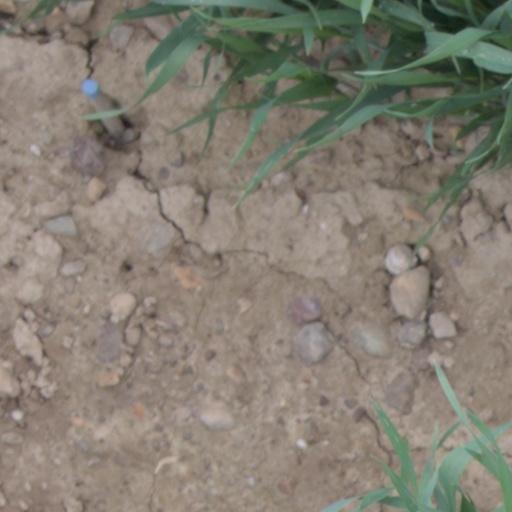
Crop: wheat